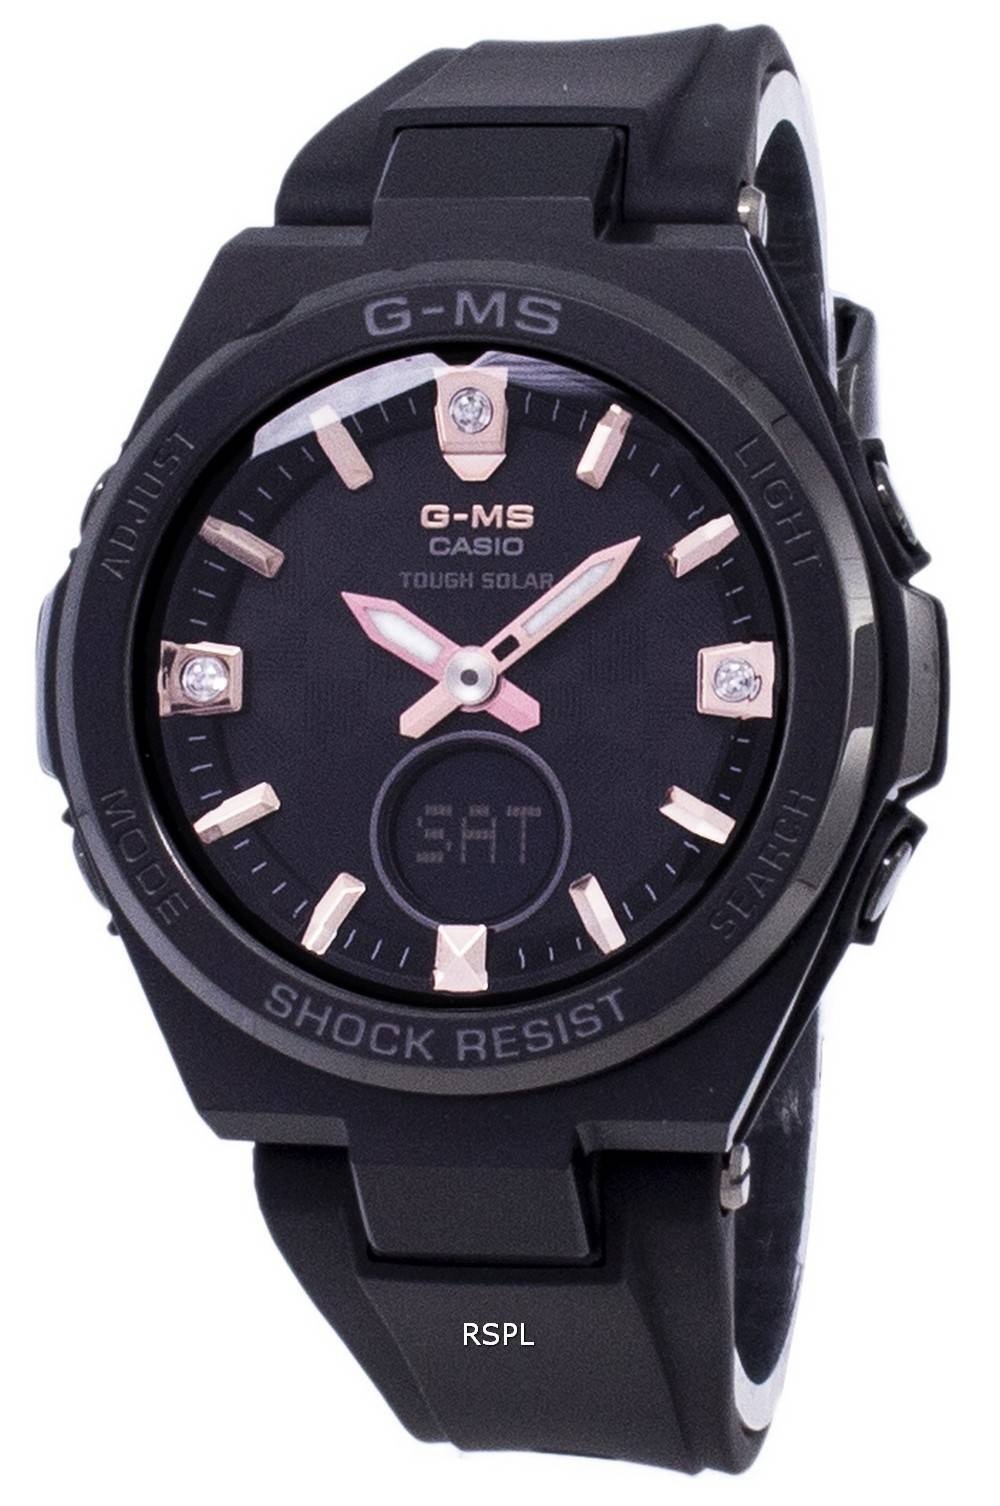
Casio Baby-G 1A/S200BDD/MSG MSGS200BDD-1A valaisin analoginen digitaalinen naisten Kello
Brand: Casio
Casio BabyG MSG-S200BDD-1A on tyylikäs naisten kello, jossa on valaiseva analoginen digitaalinäyttö. Tämä monipuolinen kello sopii kaikkiin tilanteisiin, olit sitten liikkeellä treenatessa tai rentoutumassa ystävien kanssa. Sen kestävä rakenne ja vedenkestävyys tekevät siitä luotettavan kumppanin arkeen. Hanki oma MSG-S200BDD-1A ja erottaudu tyylillä.
Category: Apparel & Accessories > Jewelry > Watches